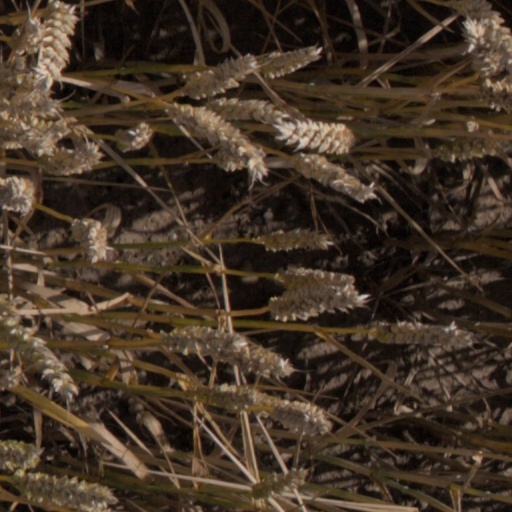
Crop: wheat